Hanford Site

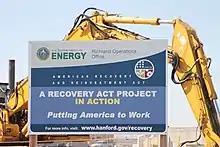
Recovery Act-funded work

The Hanford Reach was preserved as a salmon breeding ground. The end of plutonium production at the Hanford Site meant that it no longer required the areas around the old production sites. On June 9, 2000, President Bill Clinton designated almost of the Hanford Site as a national monument. The Hanford Reach National Monument is managed by the United States Fish and Wildlife Service under an agreement with the DOE. On June 28, 2000, a fire burned of the monument.